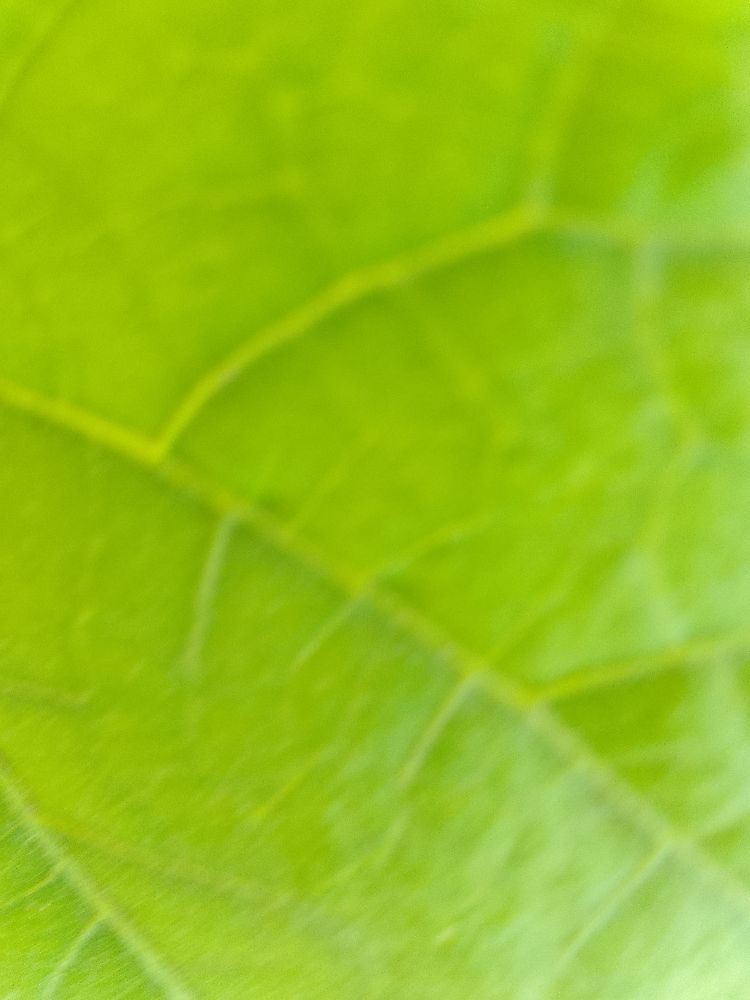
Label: healthy